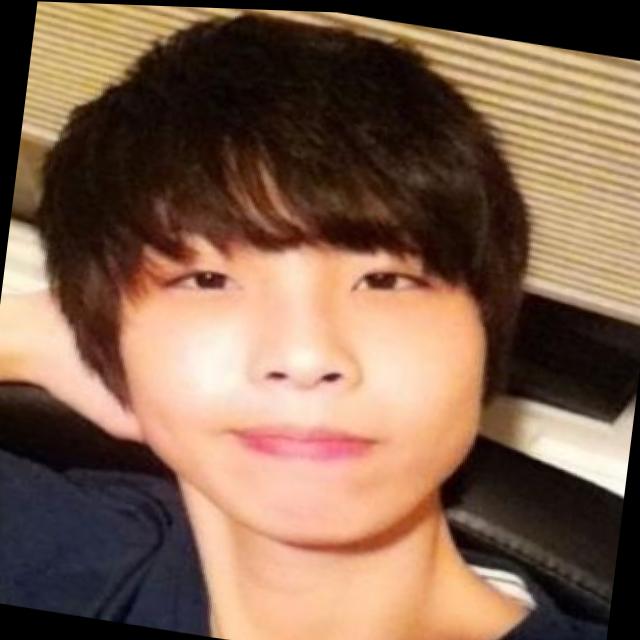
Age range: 13-20